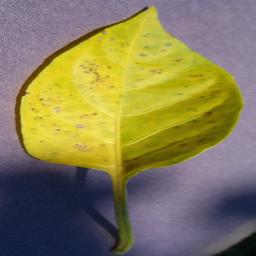
Label: Pepper,_bell___Bacterial_spot